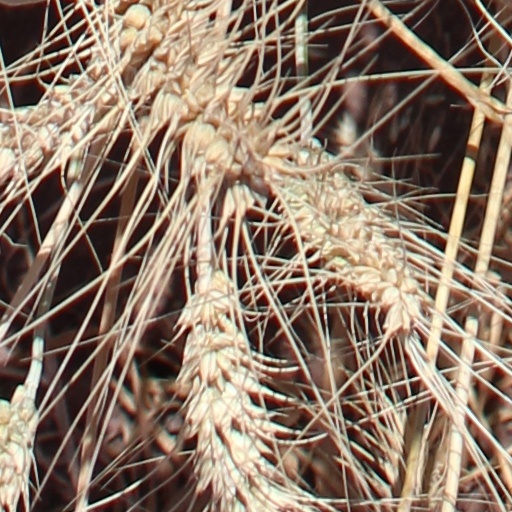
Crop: wheat